Sebago Granite

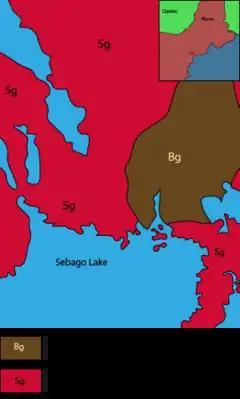
A map of the Sebago Granite unit and the surrounding biotite granite, modified from the Naples Quadrangle USGS geologic map.

The Sebago Granite is a Carboniferous aged granite that appears in southern Maine. The formation covers around 400 square kilometers in area, and intruded into the surrounding rock approximately 325 million years ago.